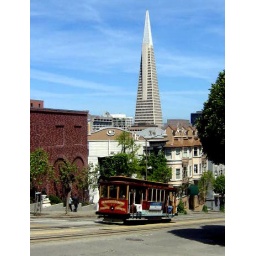
View of Transamerica pyramid building from Nob Hill, with cable car in foreground